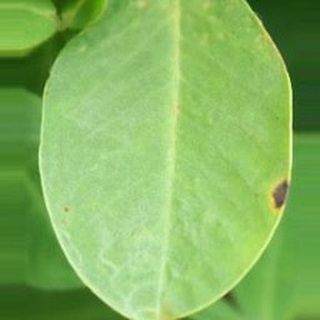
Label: groundnut_early_leaf_spot